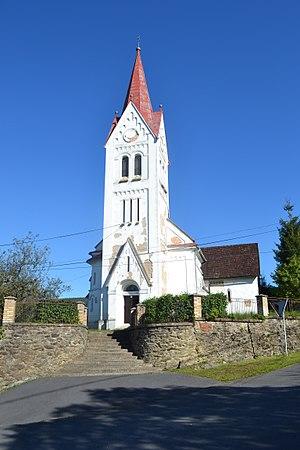
Cinobaňa est un village de Slovaquie situé dans la région de Banská Bystrica.